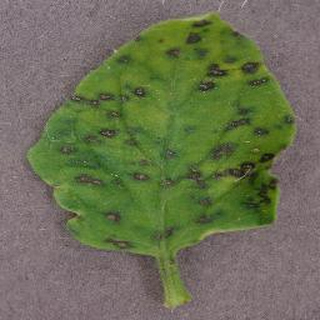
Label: tomato_septoria_leaf_spot